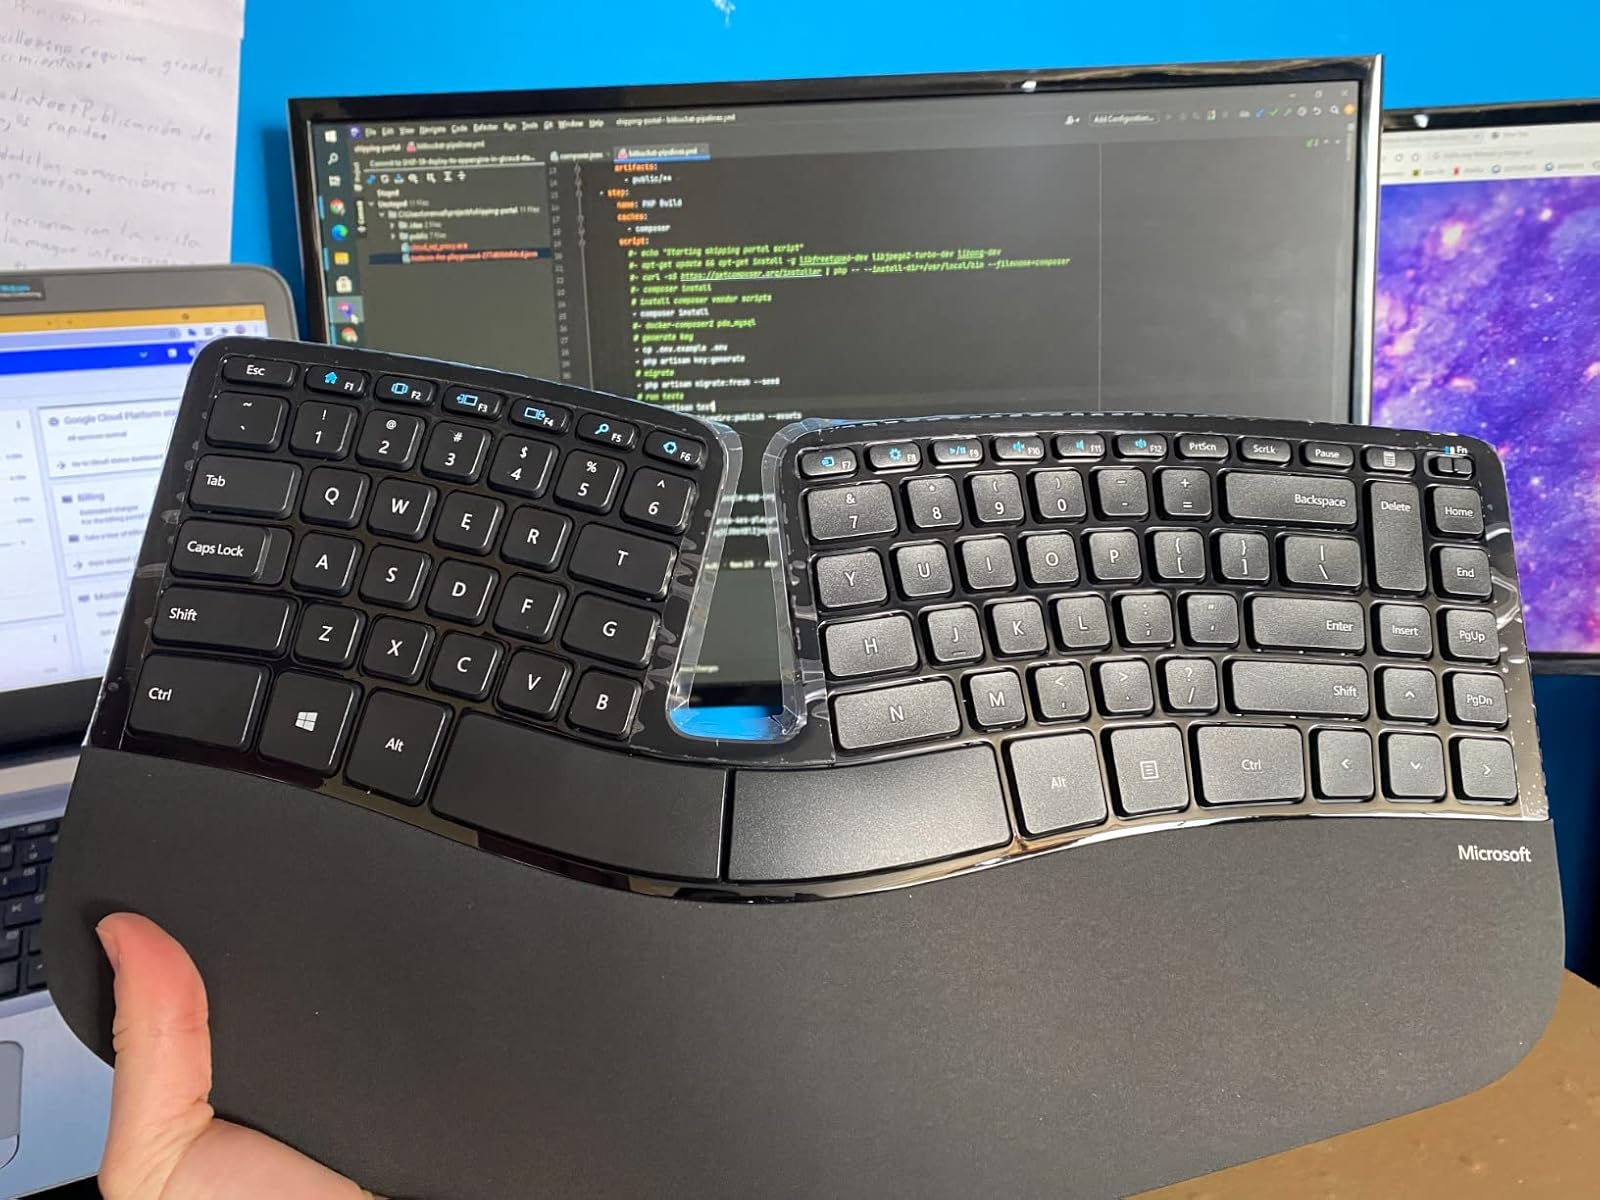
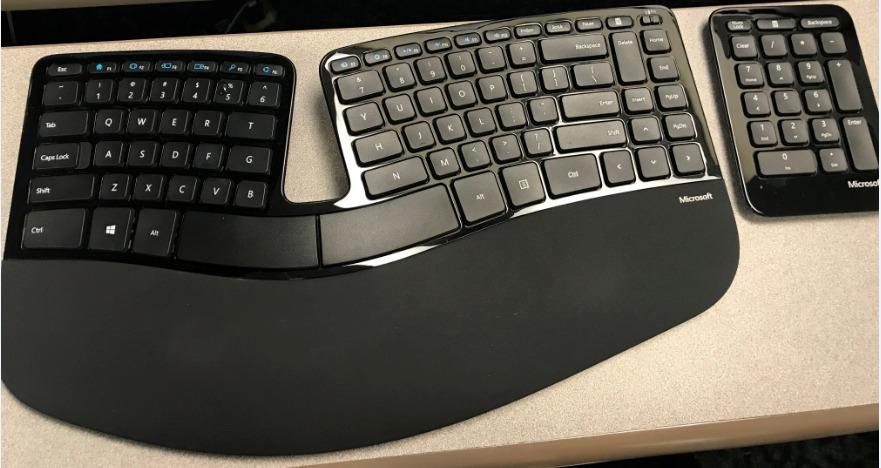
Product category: keyboard
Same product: yes